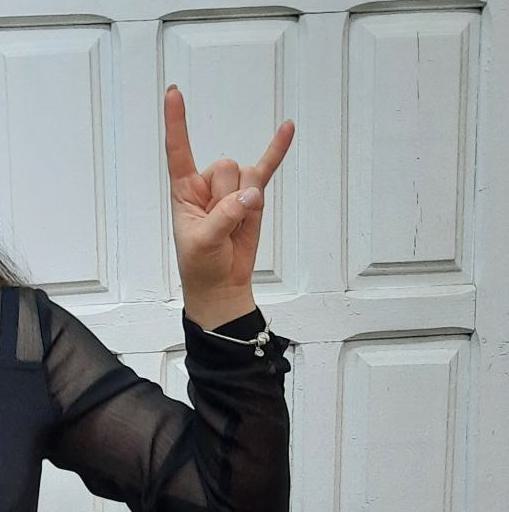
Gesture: rock